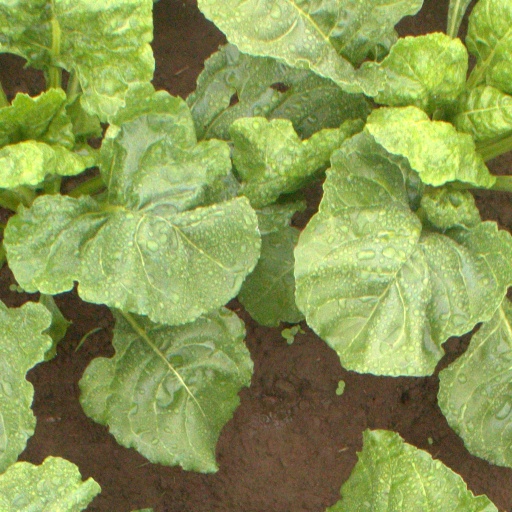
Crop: sugar beet